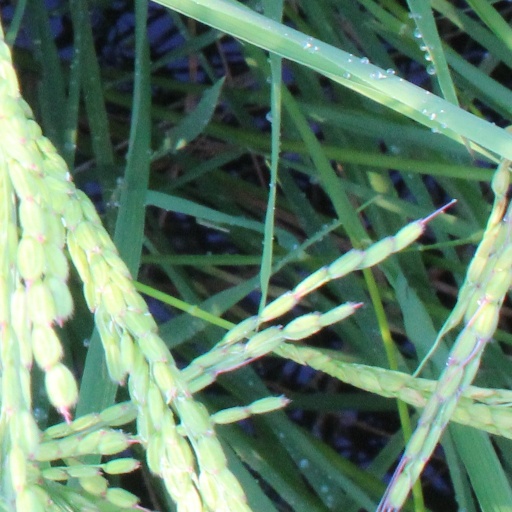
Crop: rice